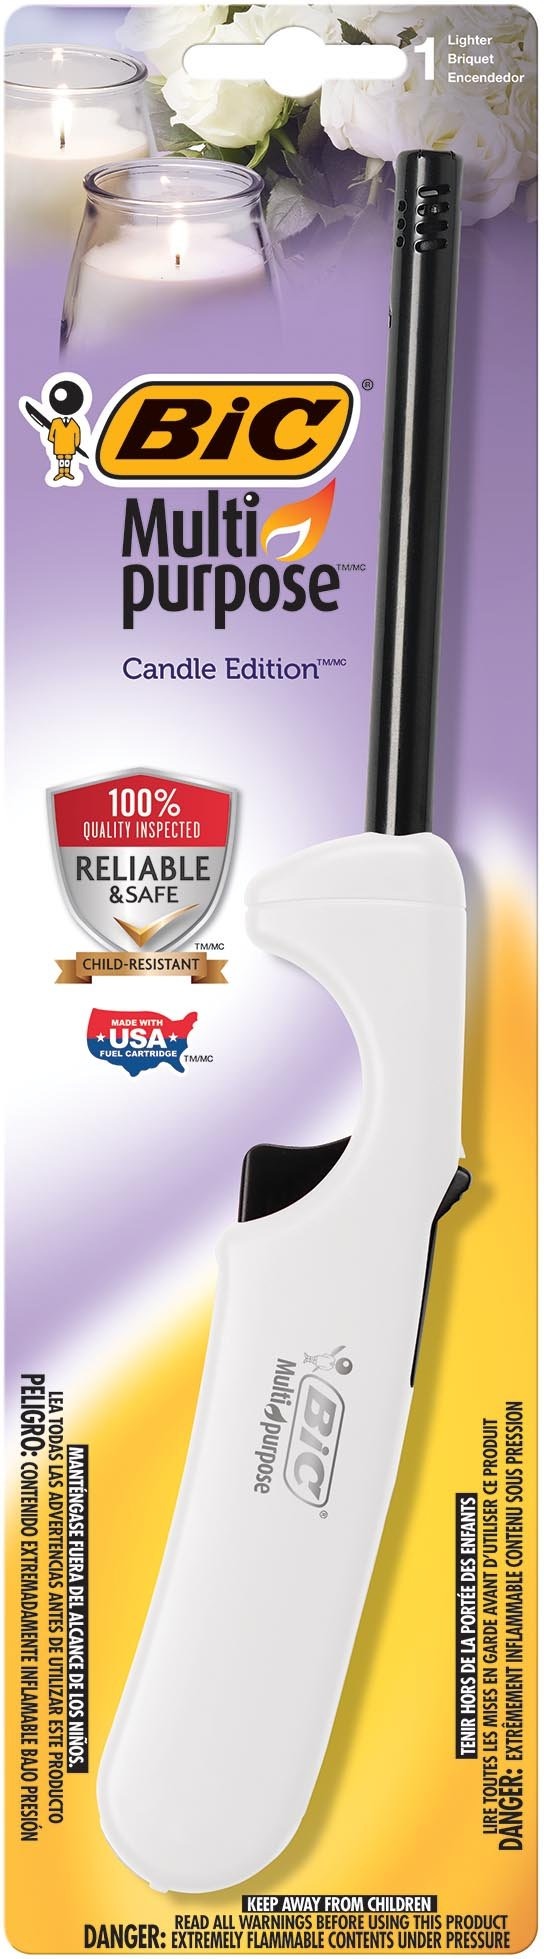
Item Name: BIC Multi-Purpose Lighter
Bullet Point 1: Multi-Purpose Lighter
Bullet Point 2: Conveniently Light BBQ's Candles and Fireplaces
Bullet Point 3: Actual Colors may vary
Bullet Point 4: Child-resistant mechanism automatically resets itself
Value: 1.0
Unit: Count

Price: 3.52